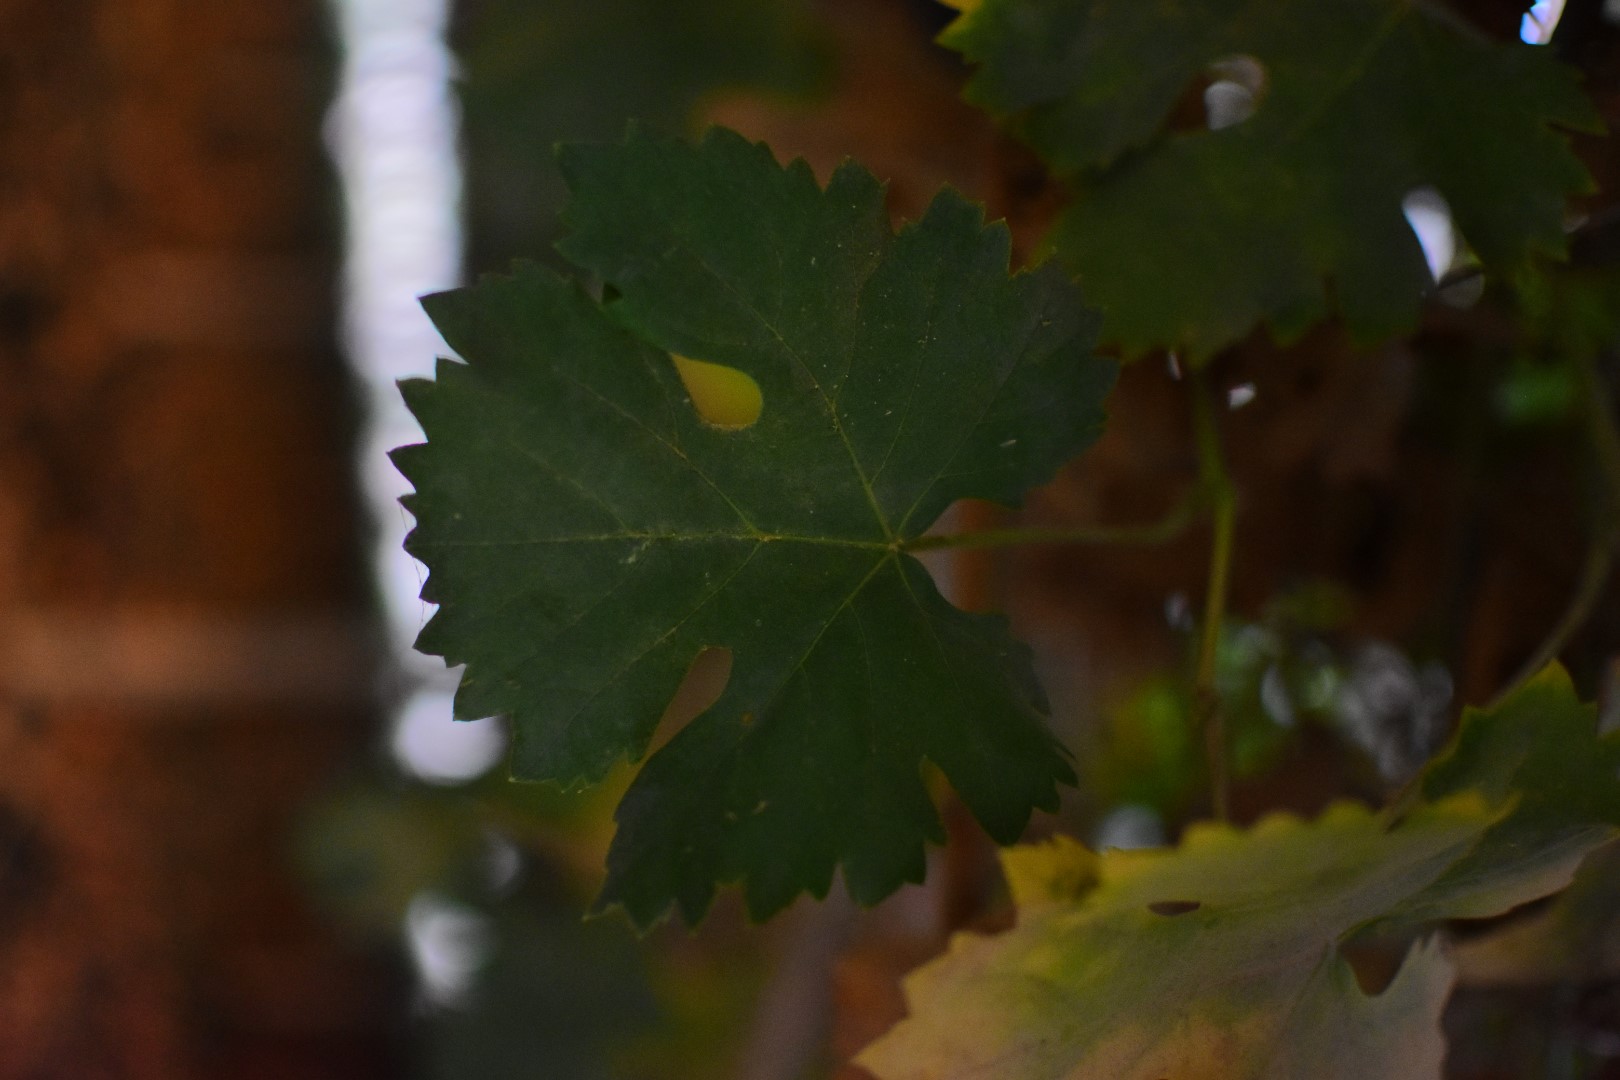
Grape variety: Aswud Balad